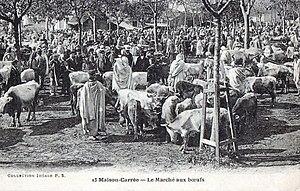
Le marché aux bestiaux de Maison-Carré au début du XXe siècle.
El-Harrach est une commune de la banlieue d'Alger en Algérie. C'est aussi le chef-lieu de la daîra du même nom dans la wilaya d'Alger.